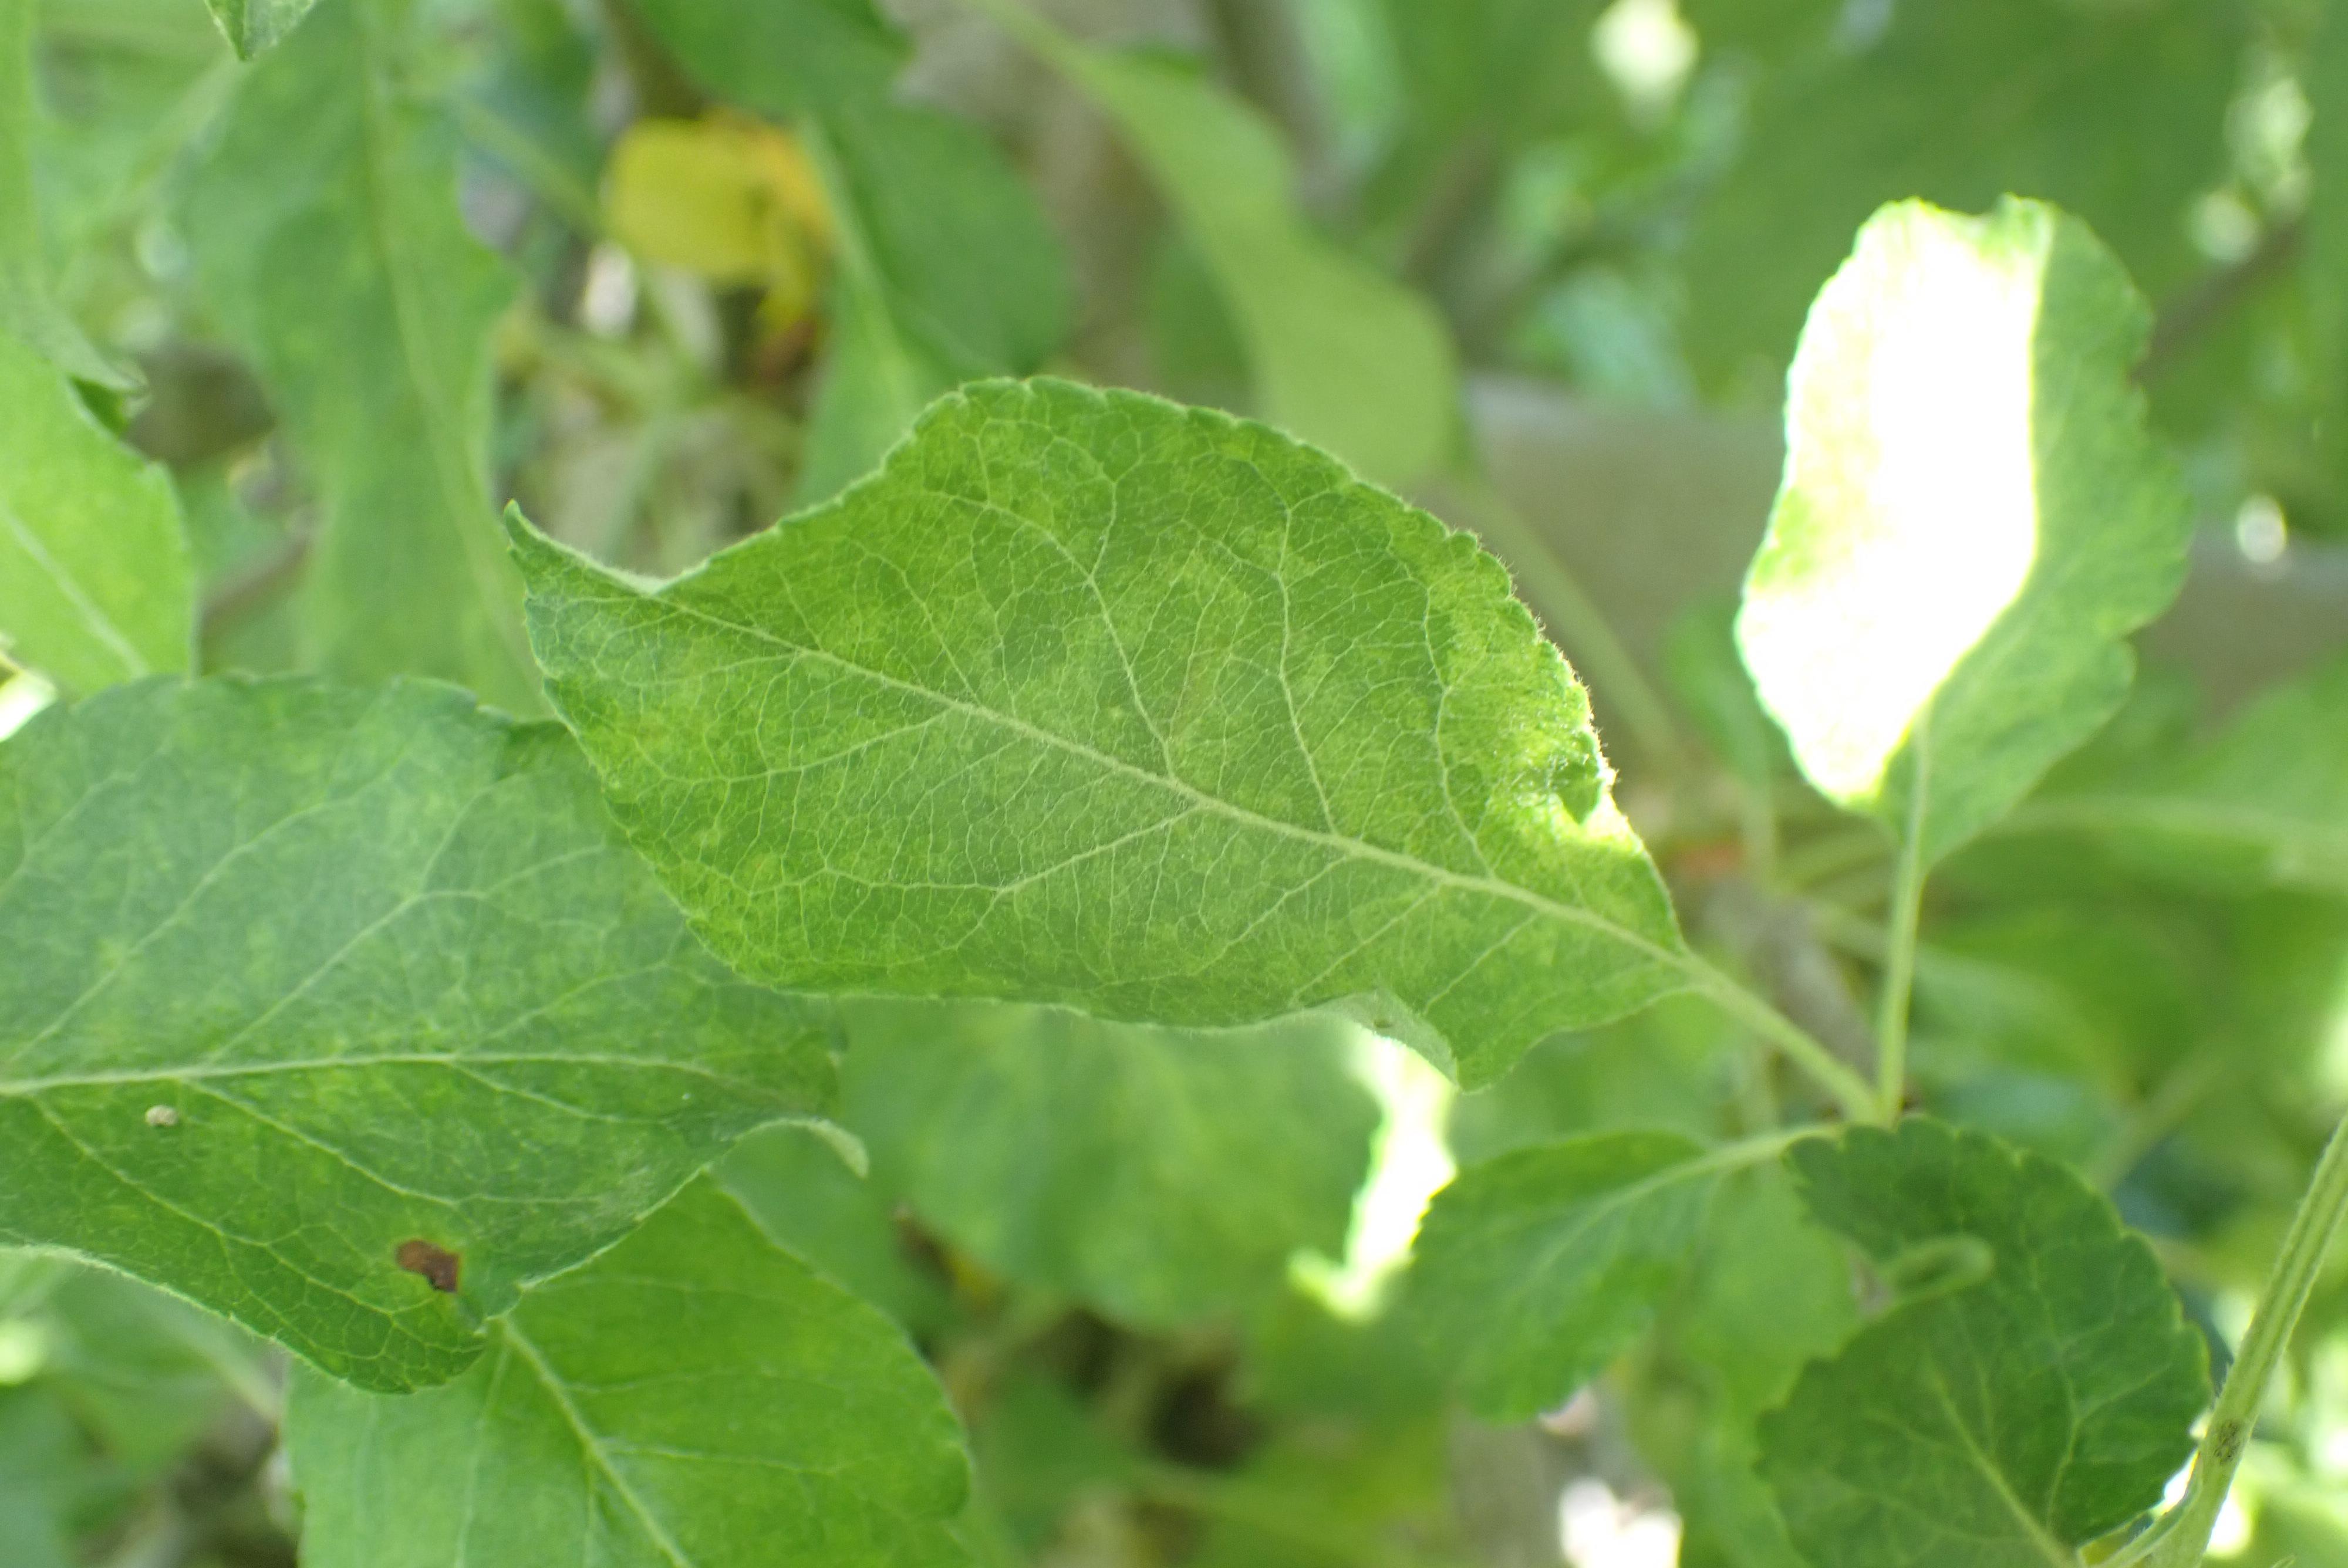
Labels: scab